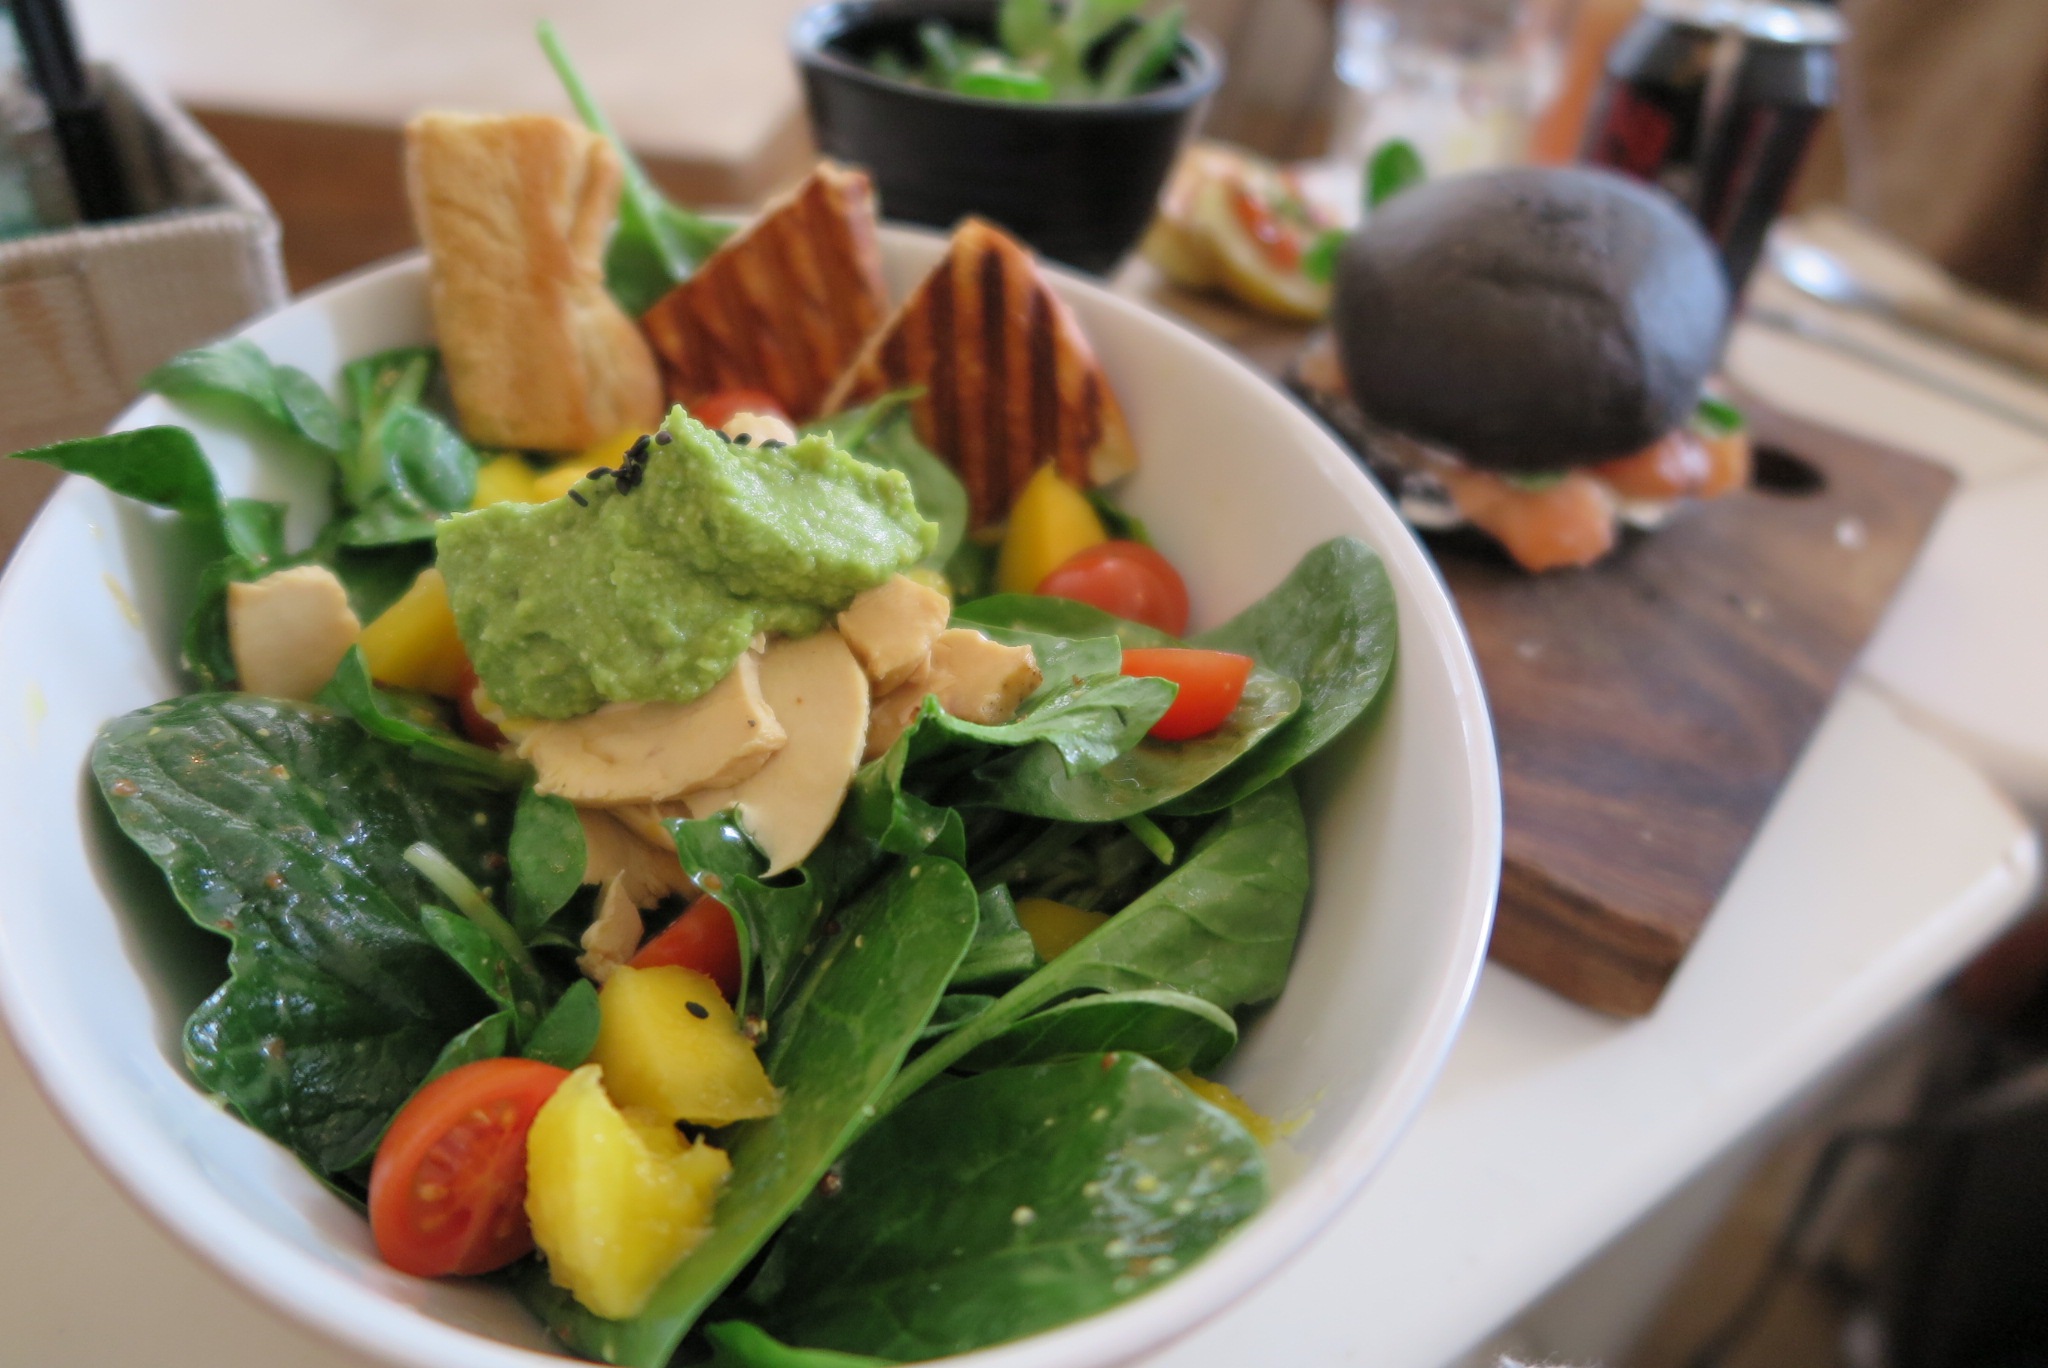
dish, meal, food, salad, produce, vegetable, avocado, healthy, lunch, cuisine, lettuce, vegetables, tomatoes, spinach, supper